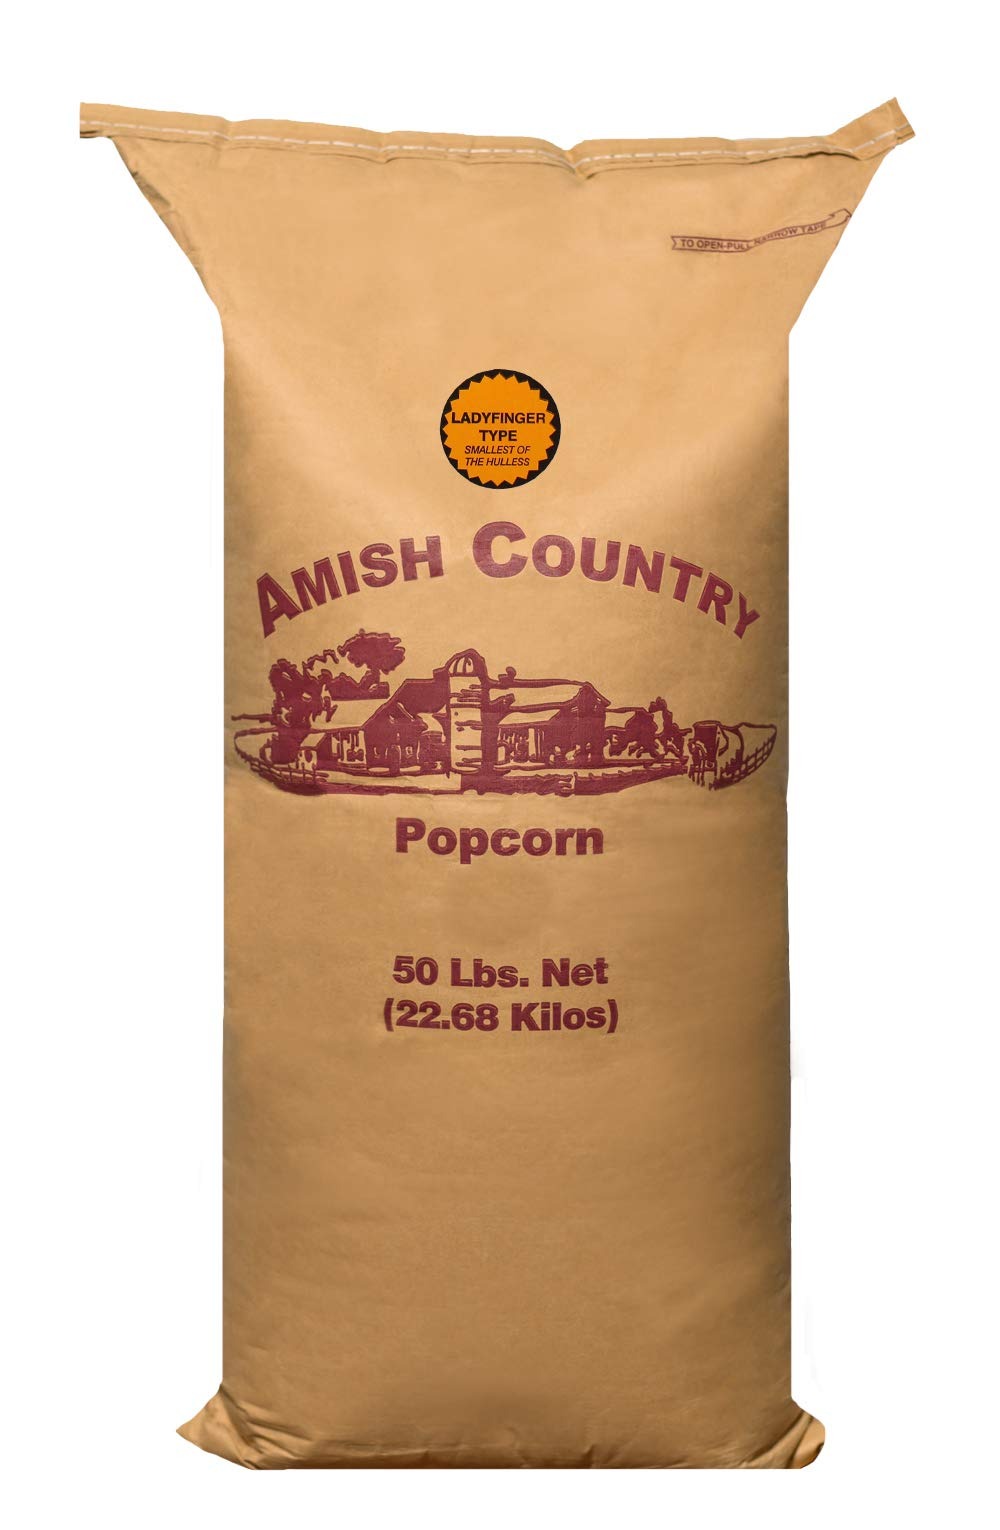
Item Name: Amish Country Popcorn | 50 Lb Bag Ladyfinger Kernels | Old Fashioned, Non-GMO and Gluten Free (50lb Bag)
Bullet Point 1: 50 LB BAG OF LADYFINGER KERNELS - This delicious, gourmet popcorn is made in the heart of Amish country.
Bullet Point 2: STORING YOUR POPCORN - For long-term storage, we recommend keeping your popcorn in a resealable plastic or glass container in a cool, dry place. Any intense heat or high humidity can drastically shorten the shelf life of popcorn, as with all grains.
Bullet Point 3: NON-GMO & GLUTEN FREE - With our products being Non-GMO and Gluten Free, you can eat this popcorn with an peace of mind!
Bullet Point 4: LOW CALORIE - Not only is our Popcorn low calorie, but it is delicious and healthy as well!
Bullet Point 5: TREE NUT & PEANUT FREE - You don't have to worry nut allergies with Amish Country Popcorn products. You can grab a bag, pop it, and you're ready to enjoy the deliciousness.
Value: 800.0
Unit: Ounce

Price: 109.99